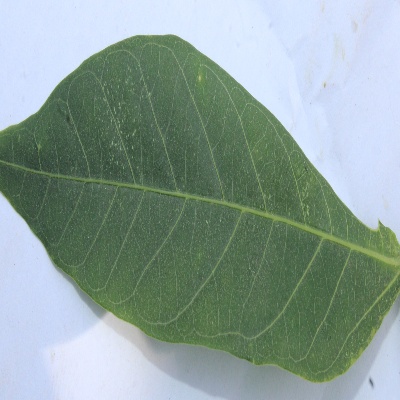
Crop: Cassava
Condition: healthy